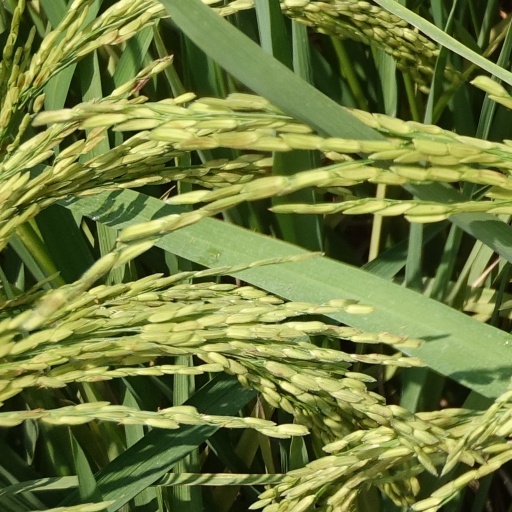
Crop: rice